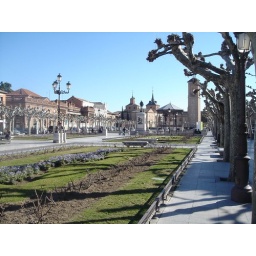
Plaza Cervantes, much cooler in the spring time with all the flowers and tree leaves